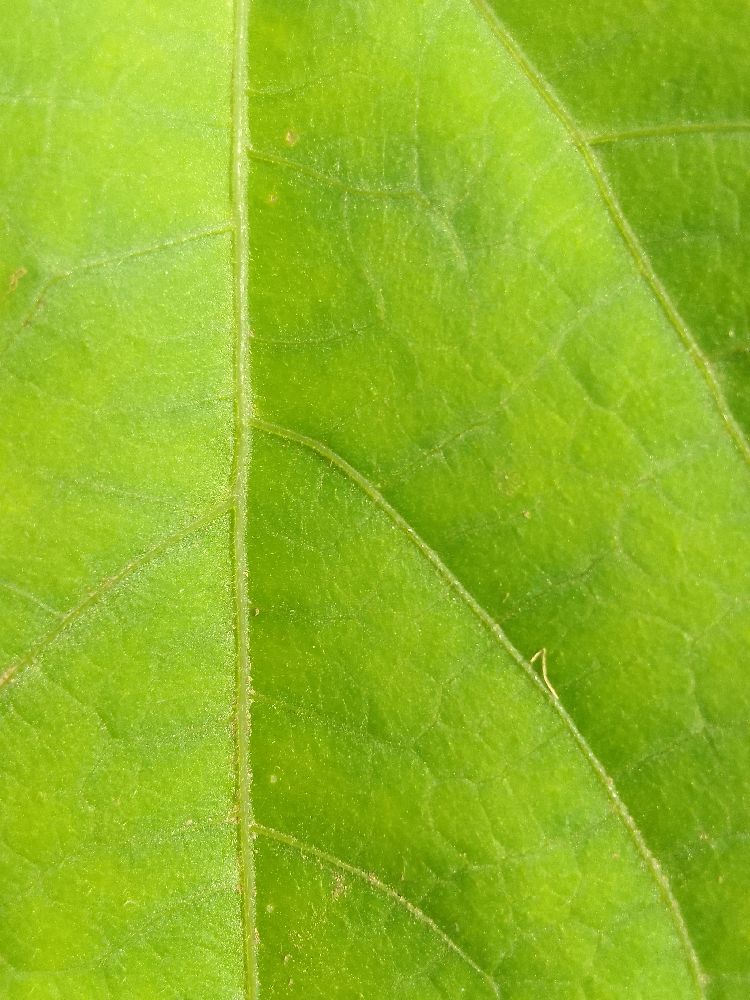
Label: healthy